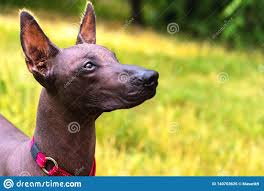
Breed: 220-n000069-Mexican_hairless